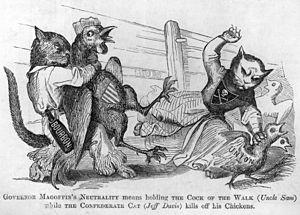
Beriah Magoffin, né le 18 avril 1815 à Harrodsburg et mort le 28 février 1885 dans la même ville, est le vingt-et-unième gouverneur du Kentucky. Il est en poste au début de la Guerre de Sécession et défend l'idée de Droits des États, y compris le droit d'un État de faire sécession de l'Union. Il a notamment sympathisé avec la cause confédérée. Néanmoins, lorsque l'Assemblée générale du Kentucky adopte une position de neutralité durant la guerre, Magoffin s'y tient et refuse les appels à l'aide de l'Union et des États confédérés.